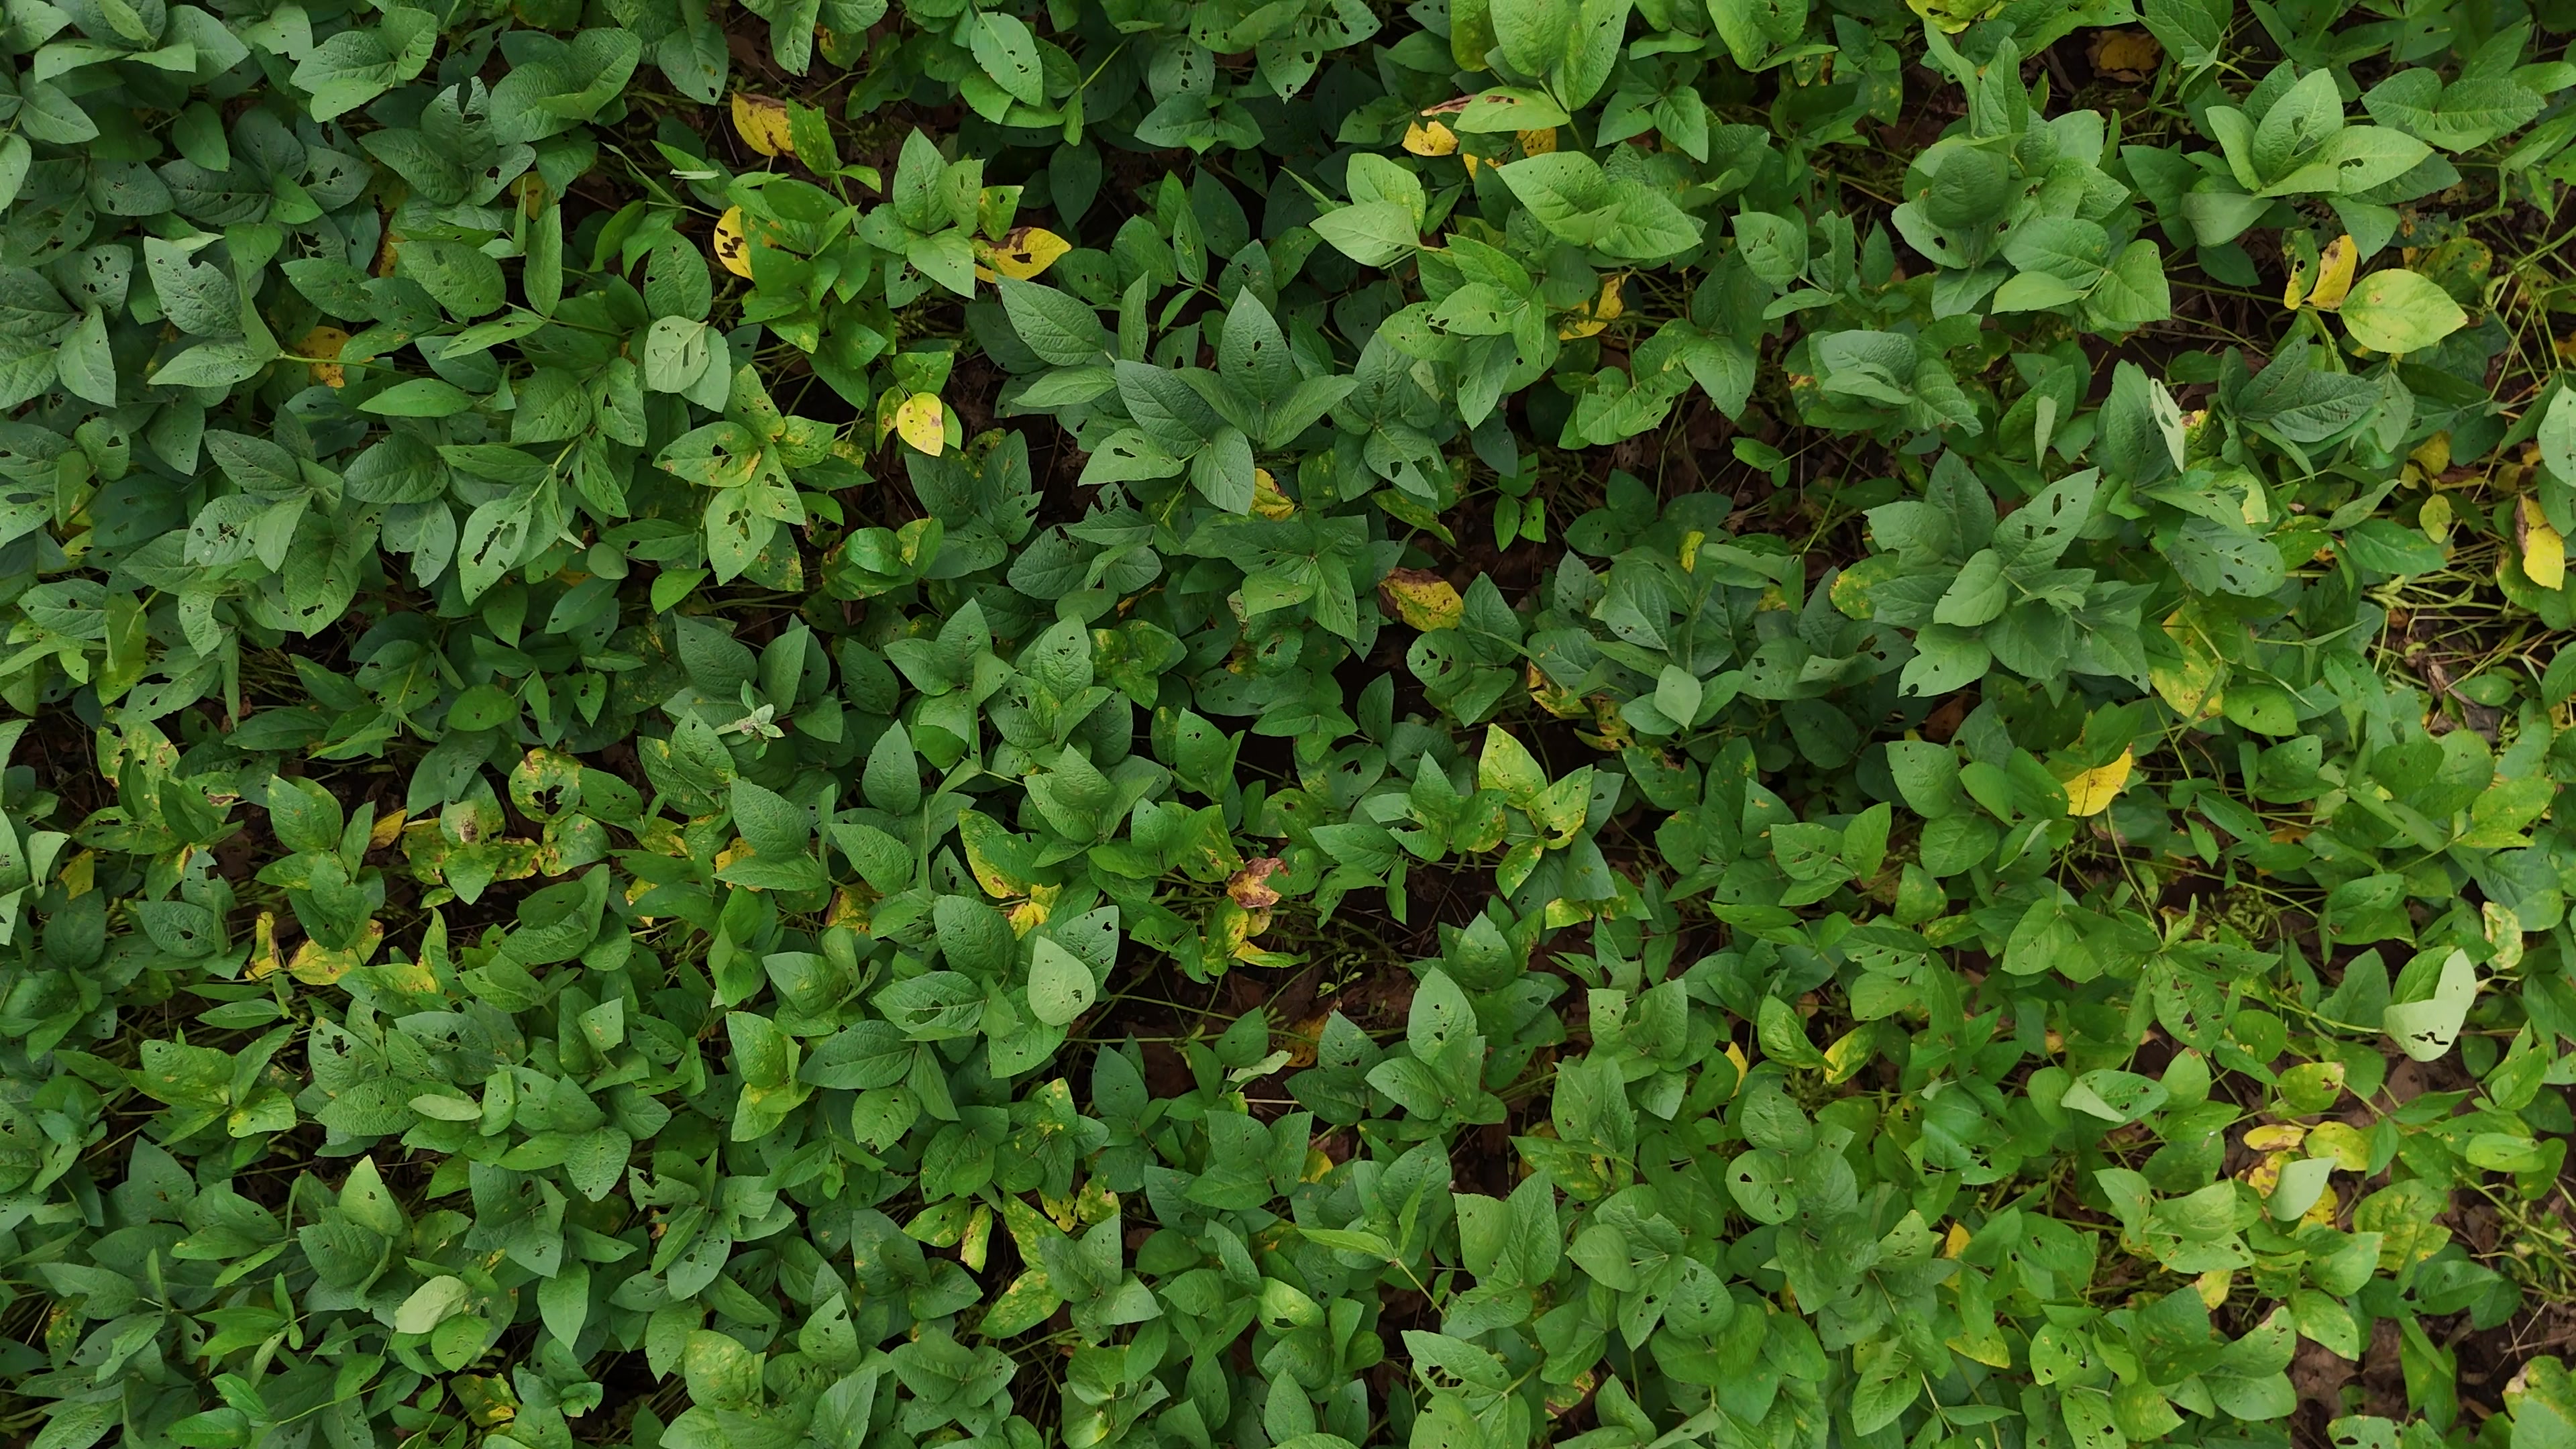
Label: Rust